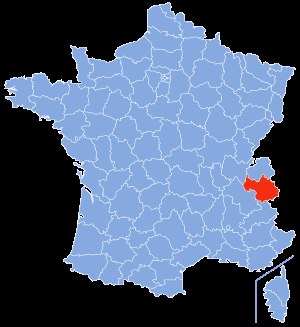
Col du Grand Cucheron
Savoies beliggenhed i Frankrig
Col du Grand Cucheron er et bjergpas i Frankrig. Det ligger i departementet Savoie og krydses af landevejen D207. Det forbinder Maurienne-dalen med Grésivaudan-dalen. Passet ligger i Belledonne-massivet og er en del af Dauphiné-Alperne.